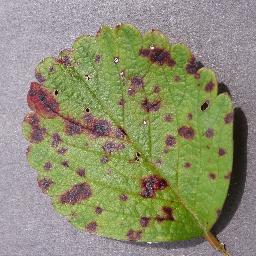
Label: Strawberry___Leaf_scorch